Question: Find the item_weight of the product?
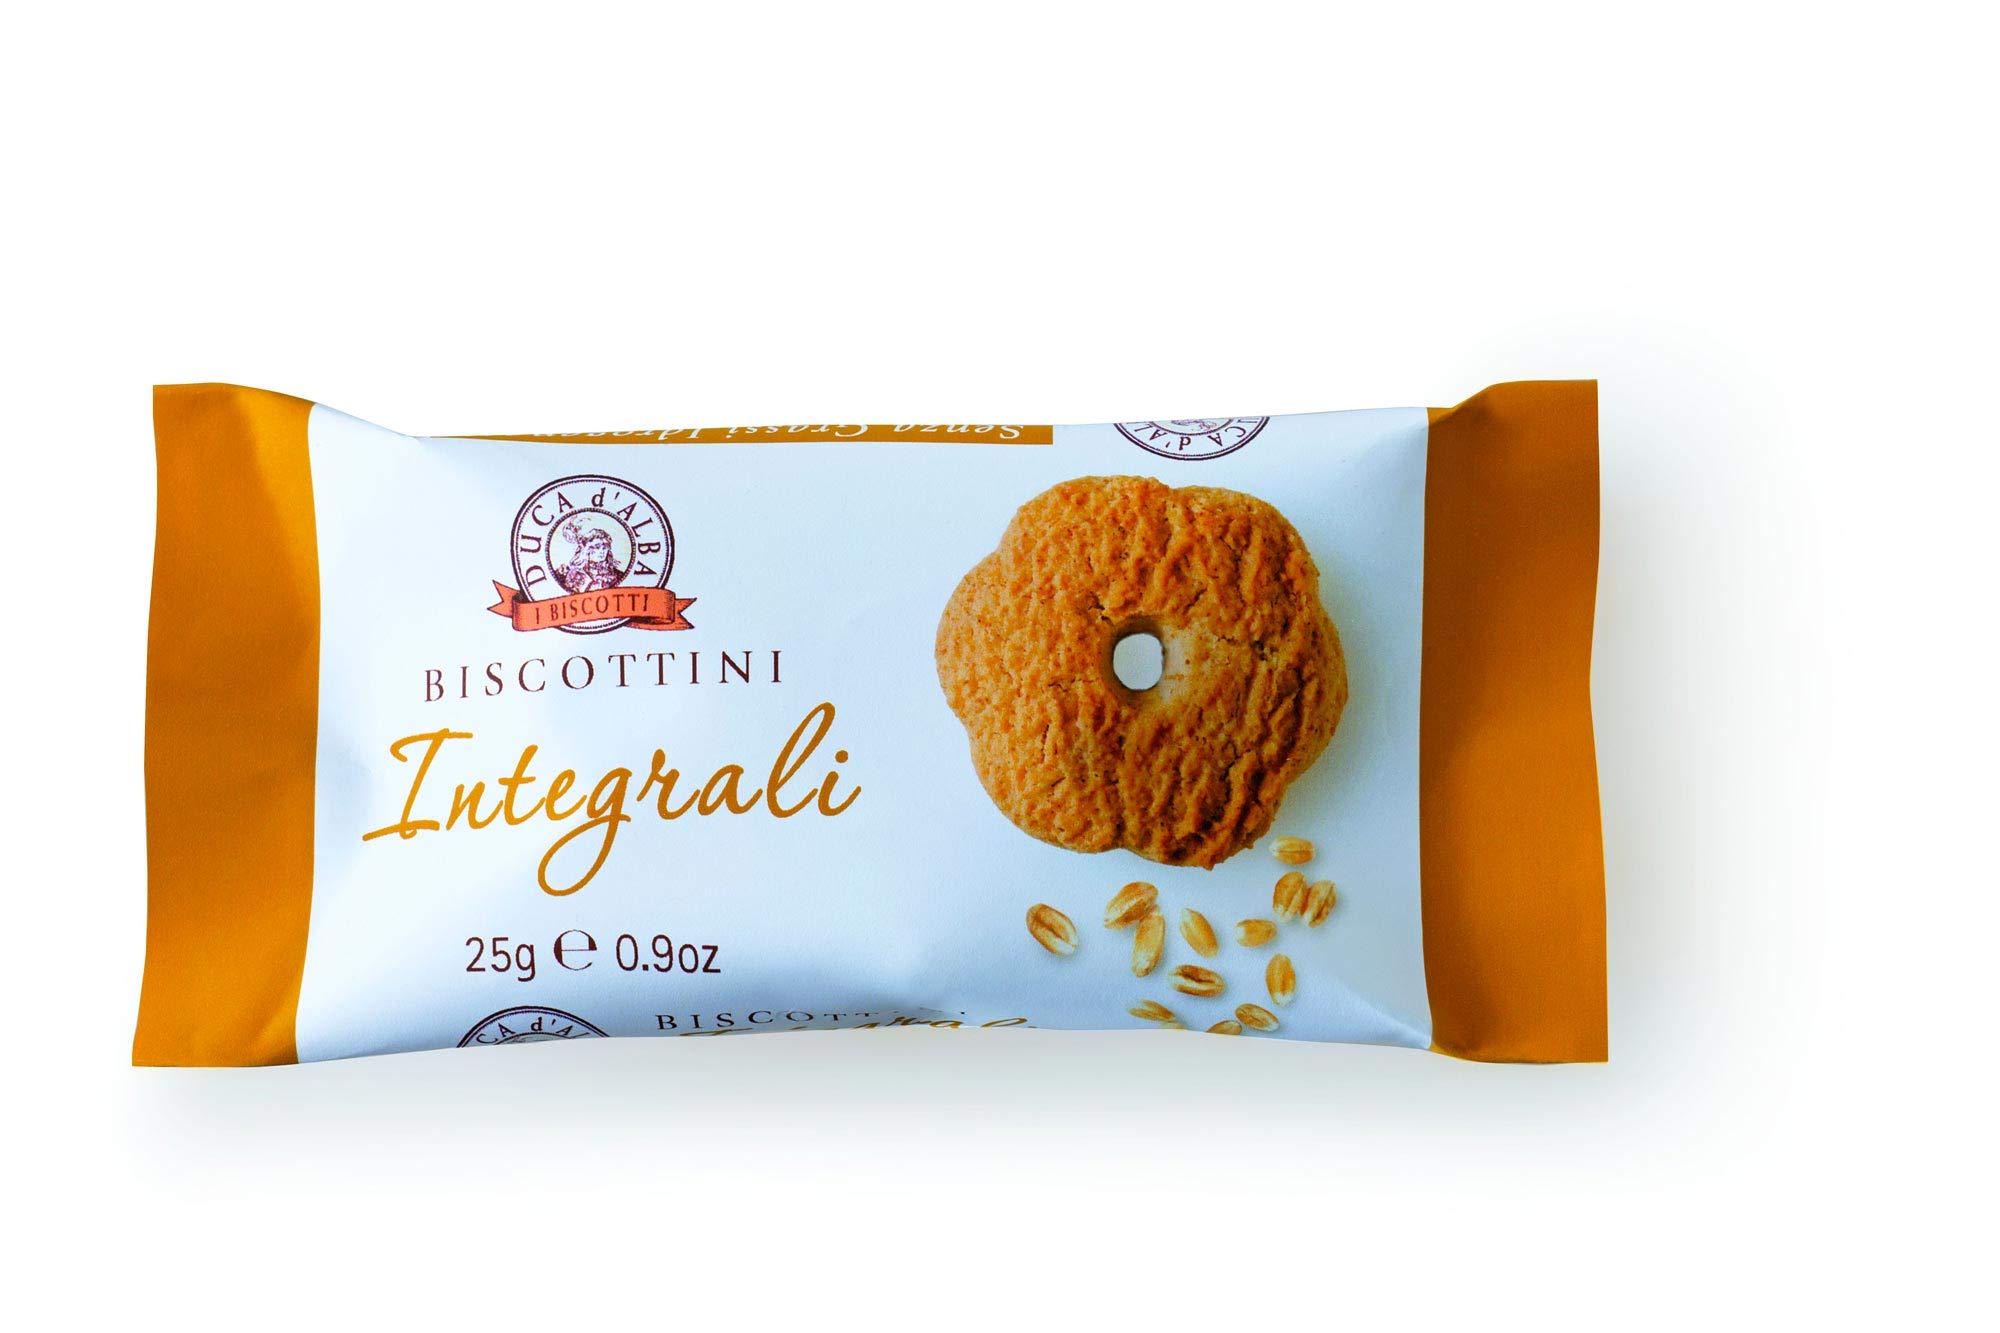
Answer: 25.0 gram